Pacifism in the United States

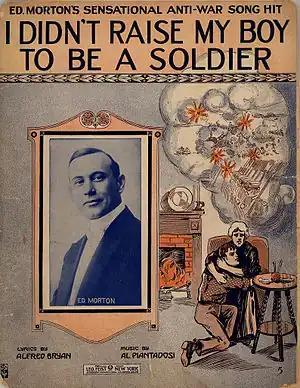
"I Didn't Raise My Boy To Be A Soldier" 1915 sheet music cover.

The Iraq War was met with considerable popular opposition in the United States, beginning during the planning stages and continuing through the invasion subsequent occupation of Iraq. The months leading up to the war saw protests across the United States, the largest of which, held on February 15, 2003 involved about 300,000 to 400,000 protesters in New York City, with smaller numbers protesting in Seattle, San Francisco, Chicago, and other cities. During the Iraq war roughly 76% of those polled supported the war, although this support declined due to collapse of the military situation. Opposition to the Iraq war was motivated by humanitarian concerns, and claims that the US motivation was resource extraction.